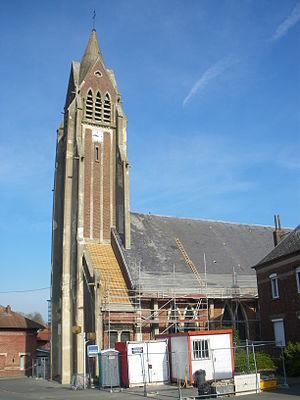
Vue de l'église Saint-Pierre de Bucquoy.
Bucquoy est une commune française située dans le département du Pas-de-Calais en région Hauts-de-France.